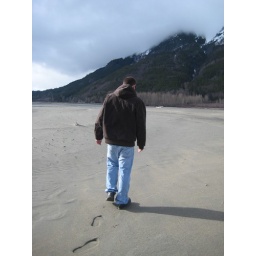
Eric walking in the sand at the river